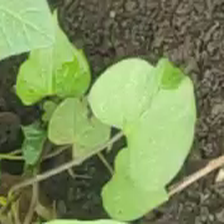
Weed species: Obscure_morning _glory(Ipomoea obscura)